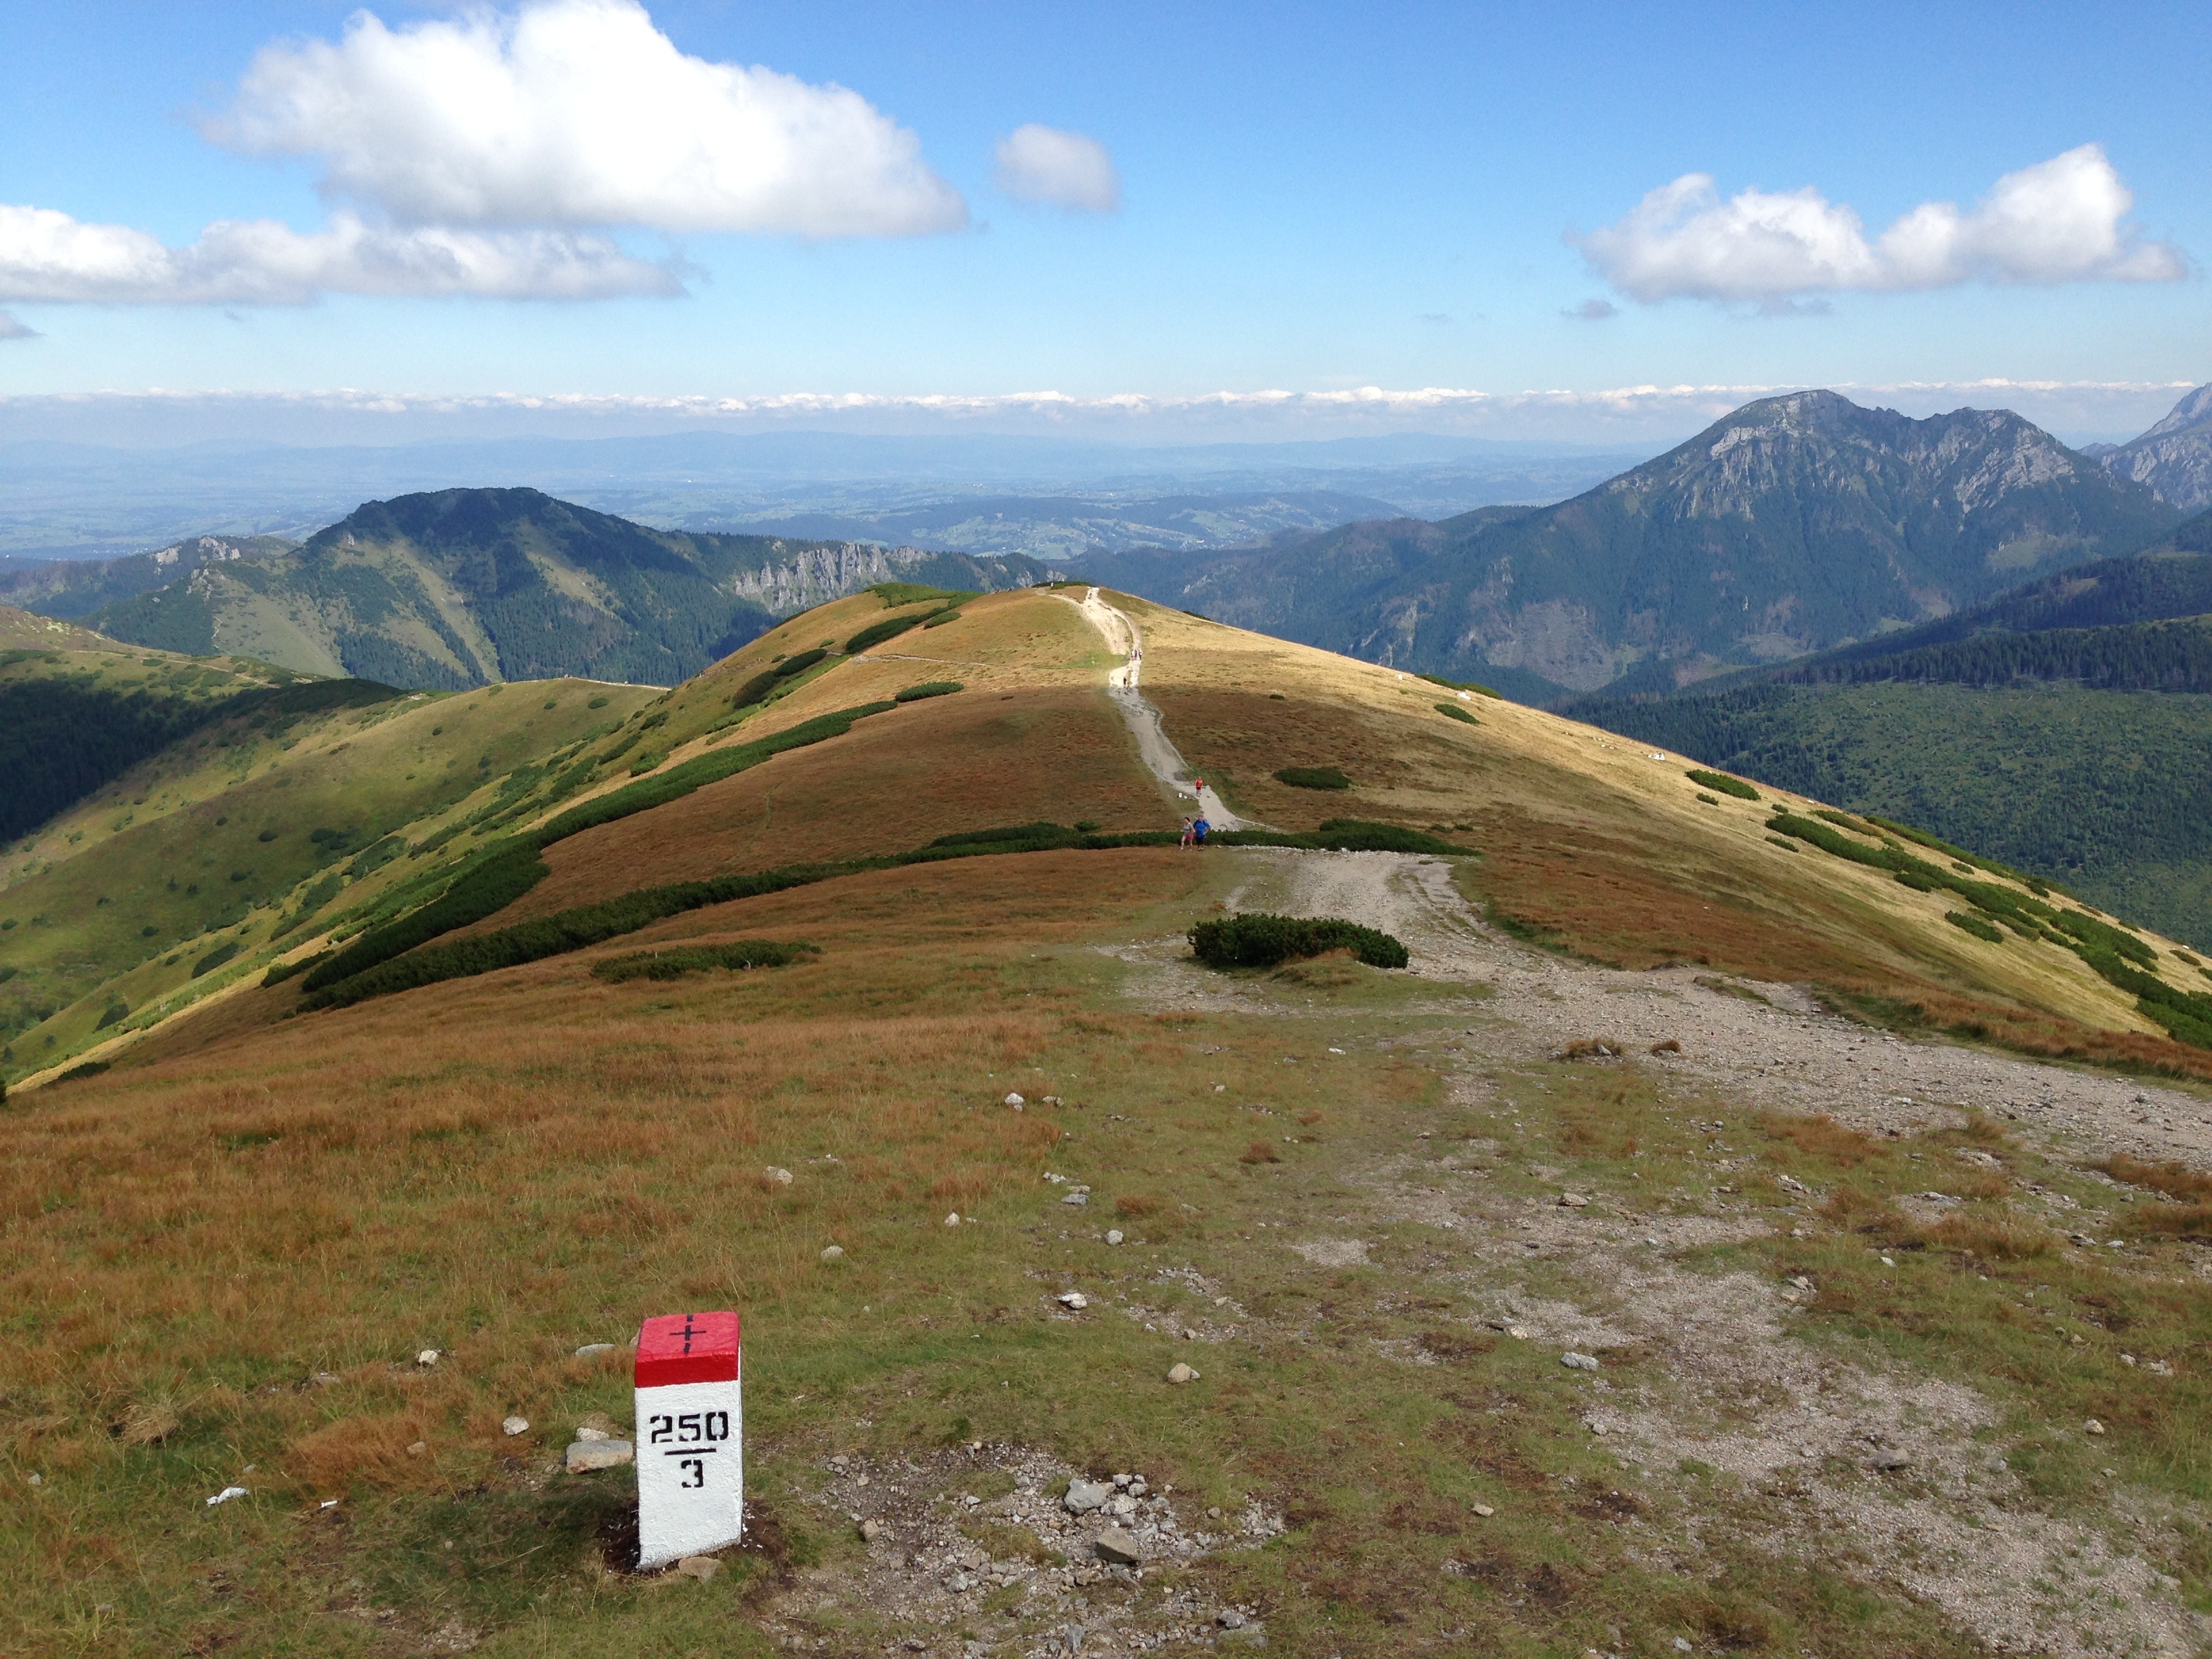
landscape, mountain, trail, meadow, hill, valley, mountain range, tourism, highland, ridge, summit, mountains, alps, grassland, plateau, fell, loch, the national park, landform, mountain pass, western tatras, geographical feature, mountainous landforms